Ari Emanuel

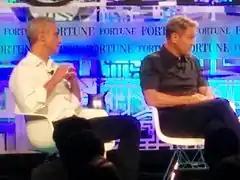
Ari (right) participating in a forum alongside his brother Rahm (left)

Born to a Jewish family, Emanuel was raised in suburban Wilmette, Illinois. Emanuel is the brother of former mayor of Chicago, Presidential Chief of Staff and U.S. Ambassador to Japan Rahm Emanuel, American oncologist and bioethicist Ezekiel Emanuel, and sister Shoshana Emanuel (who was adopted). His father, Jerusalem-born Benjamin M. Emanuel, was a pediatrician who was active in the Irgun in Mandatory Palestine. His mother, Marsha Emanuel ("née" Smulevitz), was a civil rights activist, and the one-time owner of a Chicago-area rock and roll club. During his third grade at school, Ari was diagnosed with ADHD and dyslexia. To supplement instruction at school, his mother spent many hours helping him to learn to read. She hired tutors and private instructors to give him private reading lessons at home. Emanuel attended New Trier High School and graduated from Macalester College in 1983.